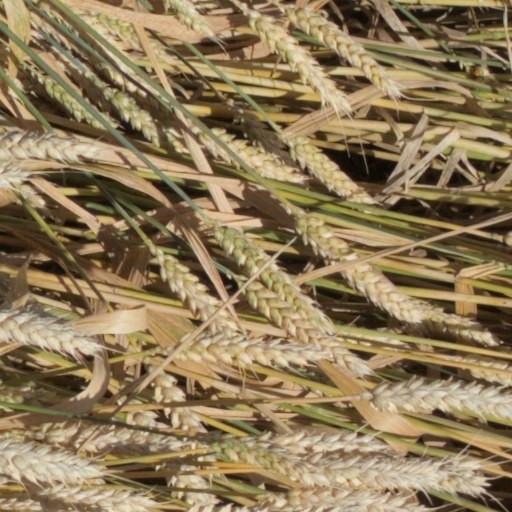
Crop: wheat